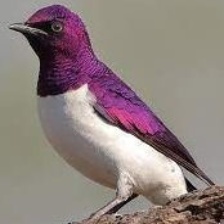
Species: VIOLET BACKED STARLING
Scientific name: CINNYRICINCLUS LEUCOGASTER